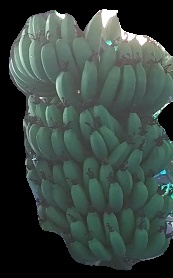
Variety: pachbale
Grade: grade1